Takahama, Aichi

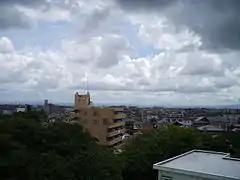
Skyline of Tahara City from Ooyama Park

Takahama is situated in south-central Aichi Prefecture, on Kinuura Bay at the head of Atsumi Peninsula.